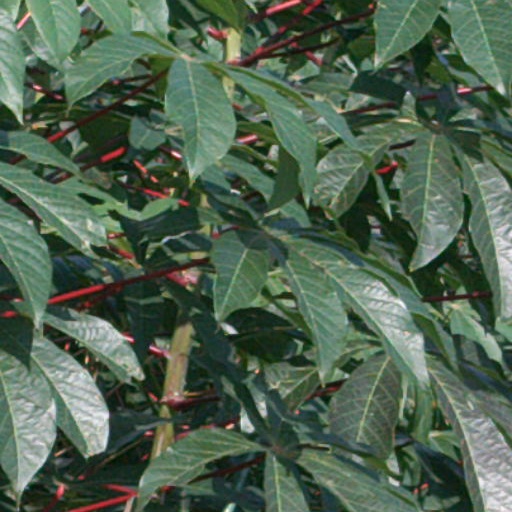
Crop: cassava